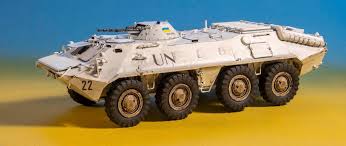
Label: BTR